Al Shean

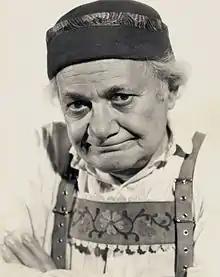
Shean in "The Blue Bird" (1940 film)

Abraham Elieser Adolph Schönberg (May 12, 1868 – August 12, 1949), known as Al Shean, was a comedian and vaudeville performer. Other sources give his birth name variously as Adolf Schönberg, Albert Schönberg, or Alfred Schönberg. He is most remembered for being half of the vaudeville team Gallagher and Shean, and as the uncle of the Marx Brothers (Leonard Joseph "Chico" Marx, Adolph (Arthur) "Harpo" Marx, Julius Henry "Groucho" Marx, Milton "Gummo" Marx and Herbert Manfred "Zeppo" Marx).